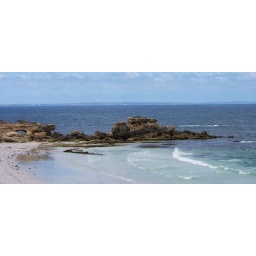
On the south coast of Kangaroo Island in South Australia. Interesting rocks and safe swimming.